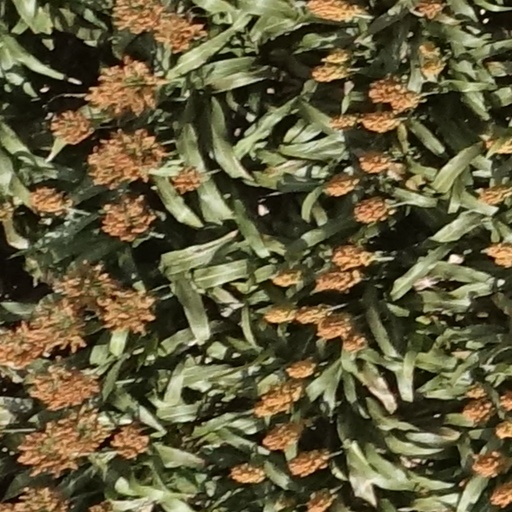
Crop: sorghum